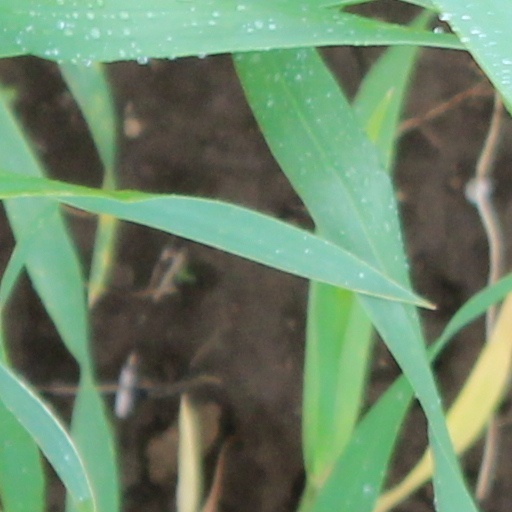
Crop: wheat